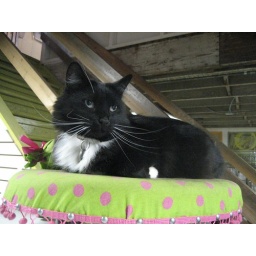
stopped by the pet store to get a 20 lb box of dog biscuits and saw a few kitties.